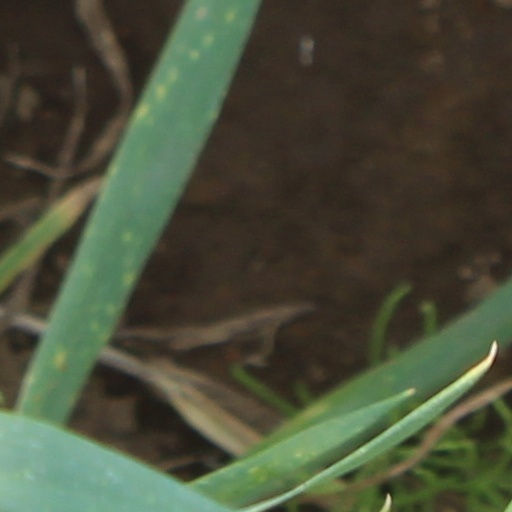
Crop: wheat